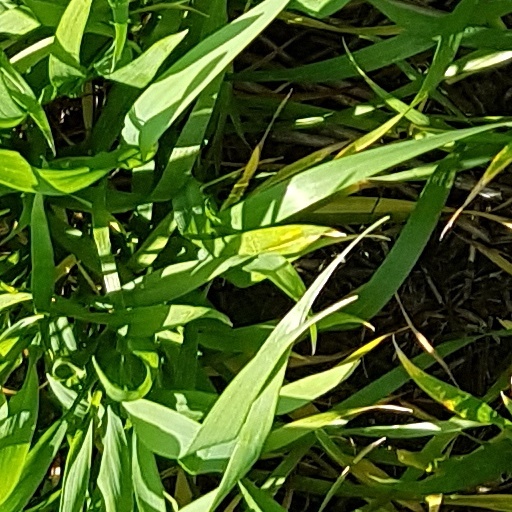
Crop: wheat